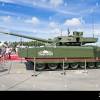
Label: T-14